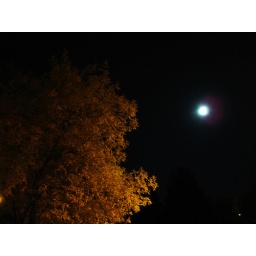
Our neighbour's tree bathed in the glow of the streetlight and on this night, the full moon as well.